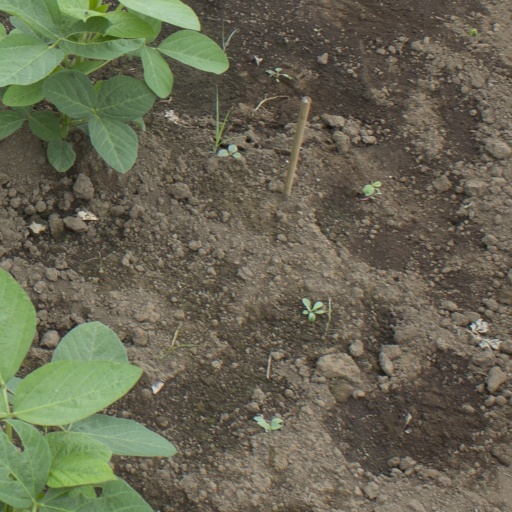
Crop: soybean